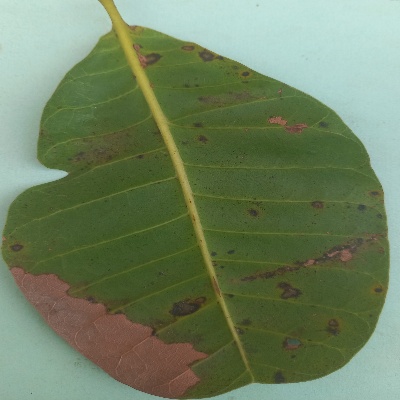
Crop: Cashew
Condition: anthracnose